Niall Booker

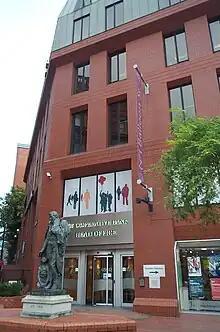
Coop Bank head office, with a statue of co-op movement founder Robert Owen

In 2013, he came out of retirement when he was appointed chief executive of the Co-operative Bank, Britain's largest mutual bank and ninth largest retail bank. The Co-op had just reported a £600m loss and a six notch downgrade by Moody's. When he was appointed, analysts estimated the bank was facing a capital shortfall of over £1bn. Booker was also appointed the deputy chief executive of The Co-operative Group but stood down three months later when the bank's shareholding was restructured and the Co-op Group lost its majority stake.